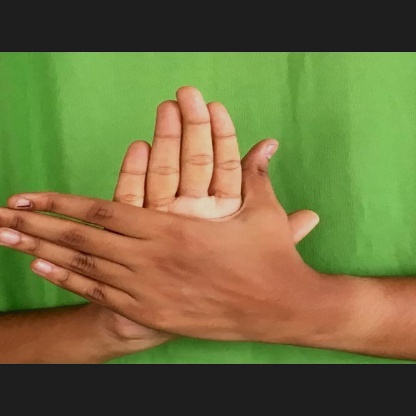
Mudra: Chakra